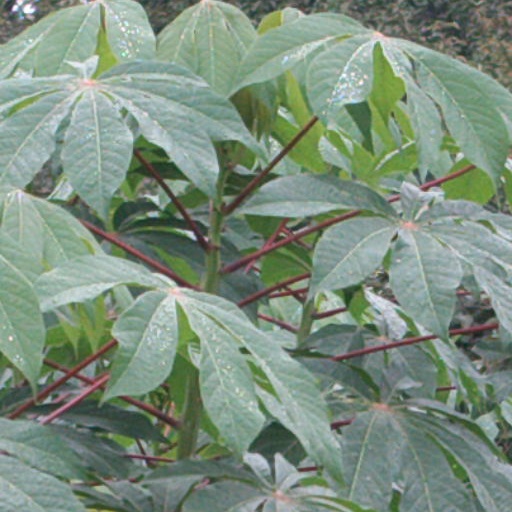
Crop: cassava